Hennepin County Sheriff's Office

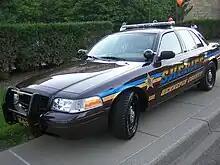
full length portrait of empty vehicle

The HCSO was a major component of the Metro Gang Strike Force, which was created by the state legislature in 2005 after the Minnesota Gang Strike Force was dissolved. It was shut down in 2009 due to rampant corruption and abuse. In 2010, a $3 million settlement was reached between the agencies that made up the Strike Force and 96 individuals who claimed to be victims of misconduct by the Strike Force.